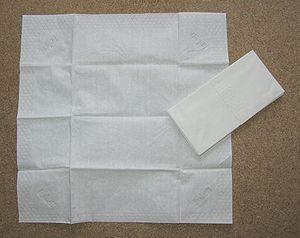
Un mouchoir est un morceau de tissu ou de papier, principalement utilisé pour l'hygiène et la commodité corporelle, notamment pour se moucher.
Un produit tissue, plus connue sous le nom de papier tissue, est un papier à usage unique utilisé couramment pour l’hygiène et l'essuyage personnelles, domestiques ou industriels.